Archaeology of shipwrecks

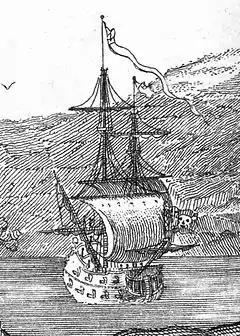
A sketched image of realistic Queen Anne's Revenge Ship

The infamous shipwreck of the Titanic occurred on April 15, 1912. This ship was the largest and most luxurious ocean liner at the time of its launch. Following impact with an iceberg, the ship split in two and sank to a depth of more than 2 miles below the surface. Deep in the Atlantic, the bow of the ship sank deep into the clay at the bottom of the ocean, scattering artefacts from dishes, machinery, tiles, and even the remains of passengers throughout miles of seabed. However, processes of the sea began to work against the Titanic's existence. "Marine organisms and acidic clay consumed wood and other organic material, including human remains. Bacteria colonized and began to eat away at the steel, leaving behind tendrils and puddles of red, orange, and yellow byproducts." Seventy three years after its sinking, it was discovered in 1985. Since then, in 2010 robotic vehicles allowed for realistic footage and archeologists to walk the decks of the ship.